Jeffrey Steingarten

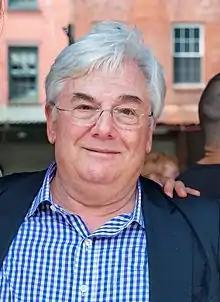
Steingarten in 2011

Jeffrey L. Steingarten (born May 31, 1942) is a leading food writer in the United States. He has been the food critic at "Vogue" magazine since 1989.